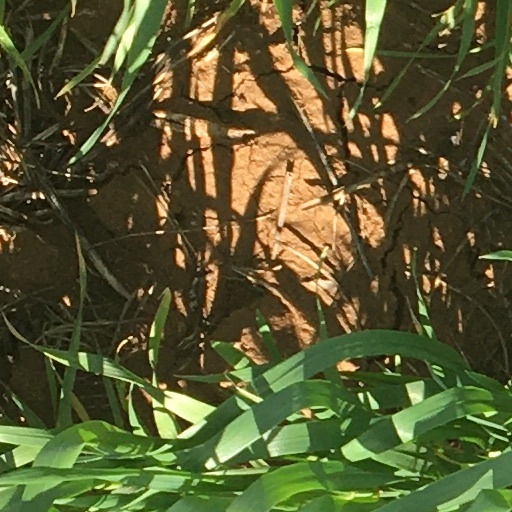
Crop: wheat